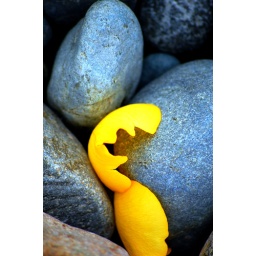
I was walking along the beach and amongst the rocks were tulip pedals all over =)